Londonderry House

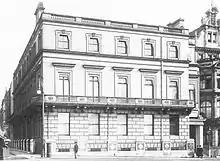
Londonderry House,

Londonderry House was an aristocratic townhouse situated on Park Lane in the Mayfair district of London, England. The mansion served as the London residence of the Marquesses of Londonderry. It remained their London home until 1962. In that year, Londonderry House was sold by the Trustees of the 7th Marquess of Londonderry's Will Trust to a developer who built the "Londonderry Hotel" on the site, not (as is sometimes, erroneously, stated) the Hilton. The Hilton Hotel is on the other side of the street, and had already been opened. COMO Metropolitan London now occupies the site of Londonderry House.